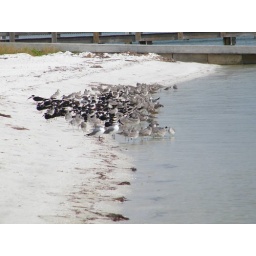
a window opened in the overcast sky illuminating the beach and shore birds with sunlight for a moment